North York Rifle Militia

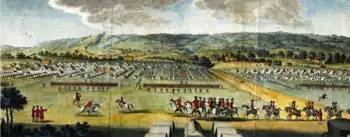
Coxheath Camp in 1778.

The Lord Lieutenant of the North Riding, Robert Darcy, 4th Earl of Holderness, was in a difficult position: he had voted against the Acts, but as Secretary of State for the Northern Department he was obliged to order the lords-lieutenant in Northern England to enforce them. Accordingly, he began lieutenancy meetings in the North Riding on 5 August 1758 to put the Acts into force. His political friends in the riding readily offered to take commissions. By the following summer he had formed two battalions each of nine companies, the Richmondshire on 3 July 1759, which was immediately embodied, and the Cleveland and Bulmer Battalion followed later in the year (though it was sometimes referred to as the 1st Battalion). The commissions of the two commanding officers (COs), Col Sir Ralph Milbanke, 5th Baronet of the Richmondshire and Col Thomas Duncombe, MP, of the Cleveland & Bulmer, were dated January 1759. Duncombe was a political opponent and had come under suspicion in 1745, but Holderness's friends did not think that he could be refused a commission. Holderness had originally re-appointed his uncle Sir Conyers Darcy as colonel of the Richmondshire battalion, but although Darcy helped to organise the regiments he had first held the colonelcy 50 years before and he died in December 1758. Many of the men enlisted were substitutes for balloted men, the officers of the company raised in Ryedale collecting subscriptions from those liable to the ballot in order to pay the bounties promised to the volunteers.